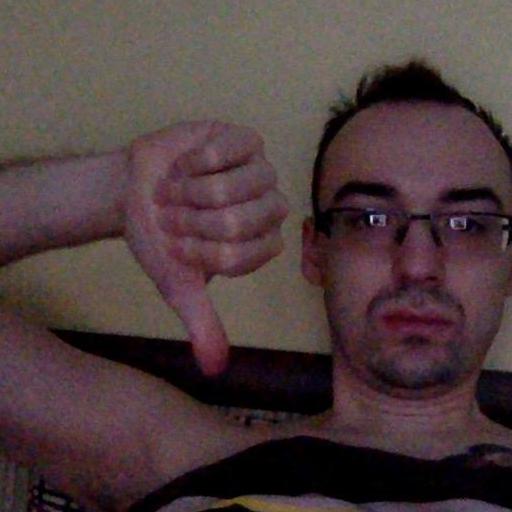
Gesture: dislike